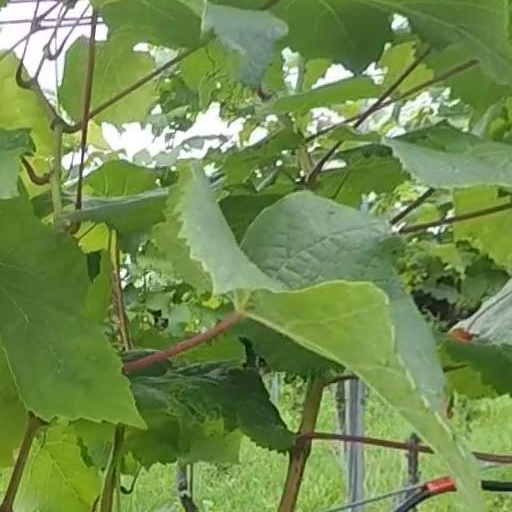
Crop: grape